Moldovan National Youth Orchestra

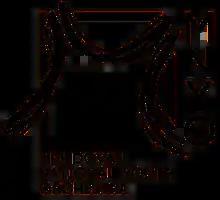

The Moldovan National Youth Orchestra (MNYO) is the national youth orchestra of Moldova. Established in 2011 on the initiative of Andriano Marian, it consists of 200 young instrumentalists with an average age of 22. It is an associated member of the European Federation of National Youth Orchestras.